Akwasi Yeboah

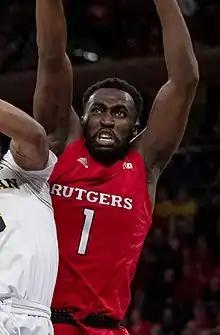
Yeboah in February 2020

Akwasi Abeyie Yeboah (born June 15, 1997) is a British professional basketball player for Trabzonspor of the Basketbol Süper Ligi (BSL). Yeboah competed for the Kent Crusaders of the English National Basketball League (NBL) and led the team to a championship in 2015. Yeboah played three seasons of college basketball for the Stony Brook Seawolves before transferring to play for the Rutgers Scarlet Knights as a graduate student for his final season of eligibility.